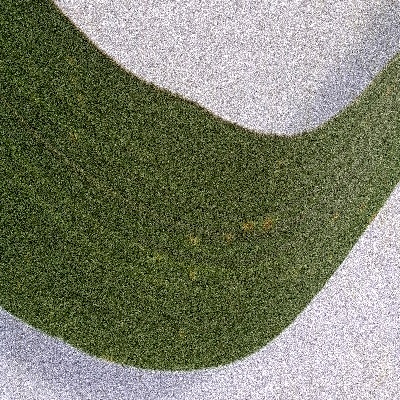
Label: Corn_(Maize)___Leaf_Spot